Toa Payoh ritual murders

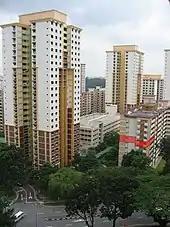
Lim's flat (highlighted in red) was in Block 12 (right), Toa Payoh Lorong 7. By 2008, the neighbouring Blocks 10 and 11 (centre and left) had been replaced with taller structures.

The High Court was convened in the Supreme Court Building on 25 March 1983. Presiding over the case were two judges: Justice Thirugnana Sampanthar Sinnathuray, who would deliver judgment on serial murderer John Martin Scripps 13 years later, and Justice Frederick Arthur Chua, who was at the time the longest serving judge in Singapore. Knight continued to build his case on the evidence gathered by detective work. Photographs of the crime scenes, together with witness testimonies, would help the court to visualise the events that led to the crimes. Other evidence — the blood samples, religious objects, drugs, and the notes with Ng and Ghazali's names — conclusively proved the defendants' involvement. Knight had no eyewitnesses to the murders; his evidence was circumstantial, but he told the court in his opening statement, "What matters is that [the accused] did intentionally suffocate and drown these two innocent children, causing their deaths in circumstances which amount to murder. And this we will prove beyond all reasonable doubt."